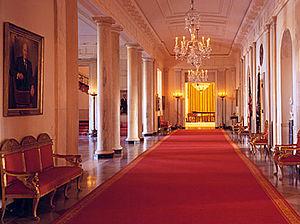
Le Cross Hall est un vaste vestibule situé au State floor de la Maison-Blanche. Ce large couloir s’étend au centre du bâtiment dans une direction est-ouest en reliant la salle à manger d’État à l'East Room. Il mesure environ 25 mètres de long pour 6 mètres de large. Il est séparé du hall d’entrée par une série de colonnes doriques et, outre la East Room et la salle à manger d’État, donne accès à presque toutes les autres pièces de l'étage - la Blue Room, la Green Room et la Red Room - ainsi qu'à l'ascenseur et l'escalier de service. Le Grand escalier y est visible à partir d’une ouverture face à la Green Room.
La Maison-Blanche est la résidence officielle et le bureau du président des États-Unis. Elle se situe au 1600, Pennsylvania Avenue NW à Washington D.C. Le bâtiment en grès d'Aquia Creek et peint en blanc, construit entre 1792 et 1800, s'inspire du style georgien. Il est le lieu de résidence, de travail et de réception de tous les présidents américains depuis John Adams, deuxième président des États-Unis, qui y entre en 1800.